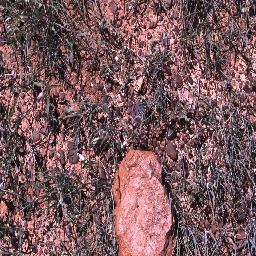
Label: negative